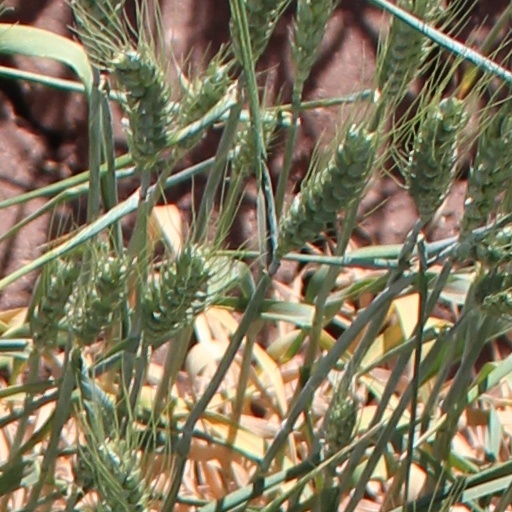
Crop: wheat